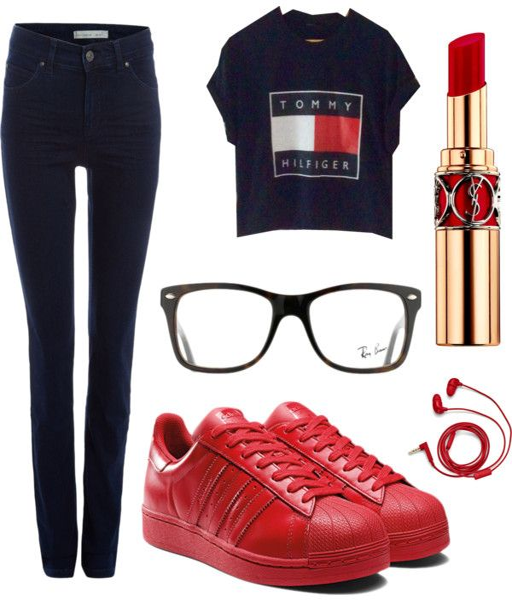
a fashion look featuring jeans and eyeglasses .